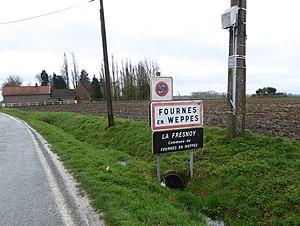
City limit sign Fournes-en-Weppes, France
Fournes-en-Weppes est une commune française, située dans le département du Nord en région Hauts-de-France. Elle fait partie de la Métropole européenne de Lille.